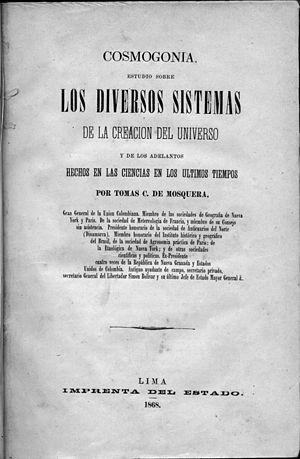
Tomás Cipriano de Mosquera y Arboleda, né le 26 septembre 1798 à Popayán et mort le 7 octobre 1878 à Puracé, est un général et homme d'État colombien. Il fut président de la Colombie à quatre reprises, de 1845 à 1849, de 1861 à 1863, de 1863 à 1864 et de 1866 à 1867. Président libéral, il est l'homme fort du pays dans les années qui suivent la guerre civile colombienne de 1860-1862 et le principal artisan de l'avènement des États-Unis de Colombie.